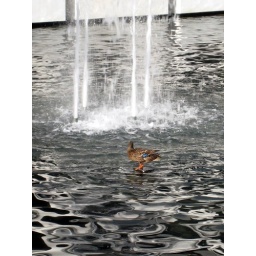
this duck was getting down in the chlorinated fountain water found in 90036